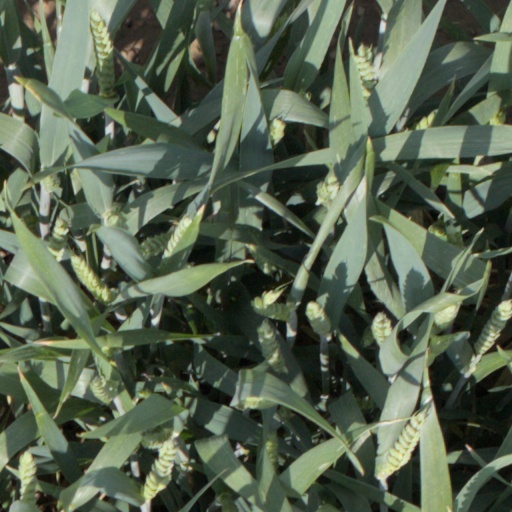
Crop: wheat